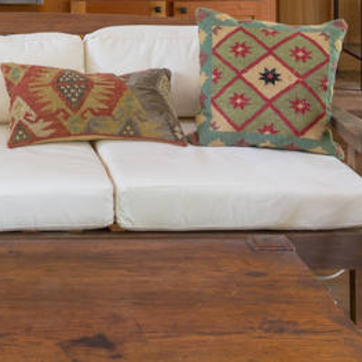
Material: fabric